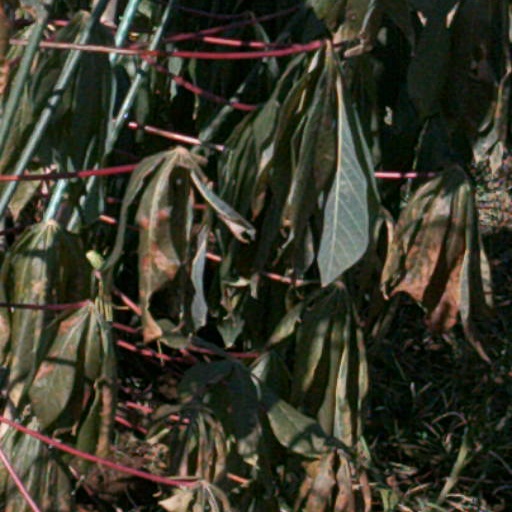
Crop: cassava